Armin Mueller-Stahl

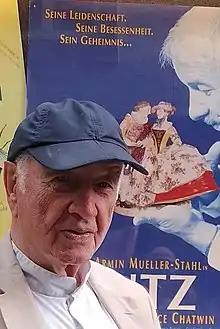
Armin Mueller-Stahl in Hamburg in 2022 in front of the poster for the film "Utz" (1992), his favorite film.

Mueller-Stahl was born in Tilsit, East Prussia (now Sovetsk, Kaliningrad Oblast, Russia). His mother, Editta, was from an upper-class family and became a university professor in Leipzig. His father, Alfred Müller, was a bank teller who changed the family's surname to "Mueller-Stahl". The rest of the family moved to Berlin while his father fought on the Eastern Front in World War II. Mueller-Stahl was a concert violinist while he was a teenager and enrolled at an East Berlin acting school in 1952.